Yura Movsisyan

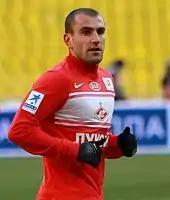
Movsisyan playing for Spartak Moscow in 2013

Movsisyan completed a move to Spartak Moscow on 8 December 2012 for a reported €7.5 million and signed a contract for 4.5 years with a salary of €1.5 million a year. He is the 7th most expensive transfer in Spartak history. On 10 March 2013, Movsisyan made his debut for the new club in a home game against Terek Grozny. Movsisyan had an immediate impact by scoring a hat-trick, leading Spartak to a 3–1 win. This was the first hat-trick Movsisyan scored in his career and he became the first Spartak player to score a hat-trick in his debut. His next goal came in a 2–0 home victory over Amkar Perm. Movsisiyan then sustained an injury in a 2–2 derby draw against CSKA Moscow and missed the next three games. At the end of the season his team finished 4th which means they have qualified for the play-off round of the UEFA Europa League. Next season started perfectly for Yura, he scored a goal in the first match of the season from a penalty, in a 2–1 victory over Kryliya Sovetov.